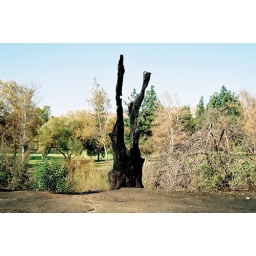
burnt tree in carbon canyon park